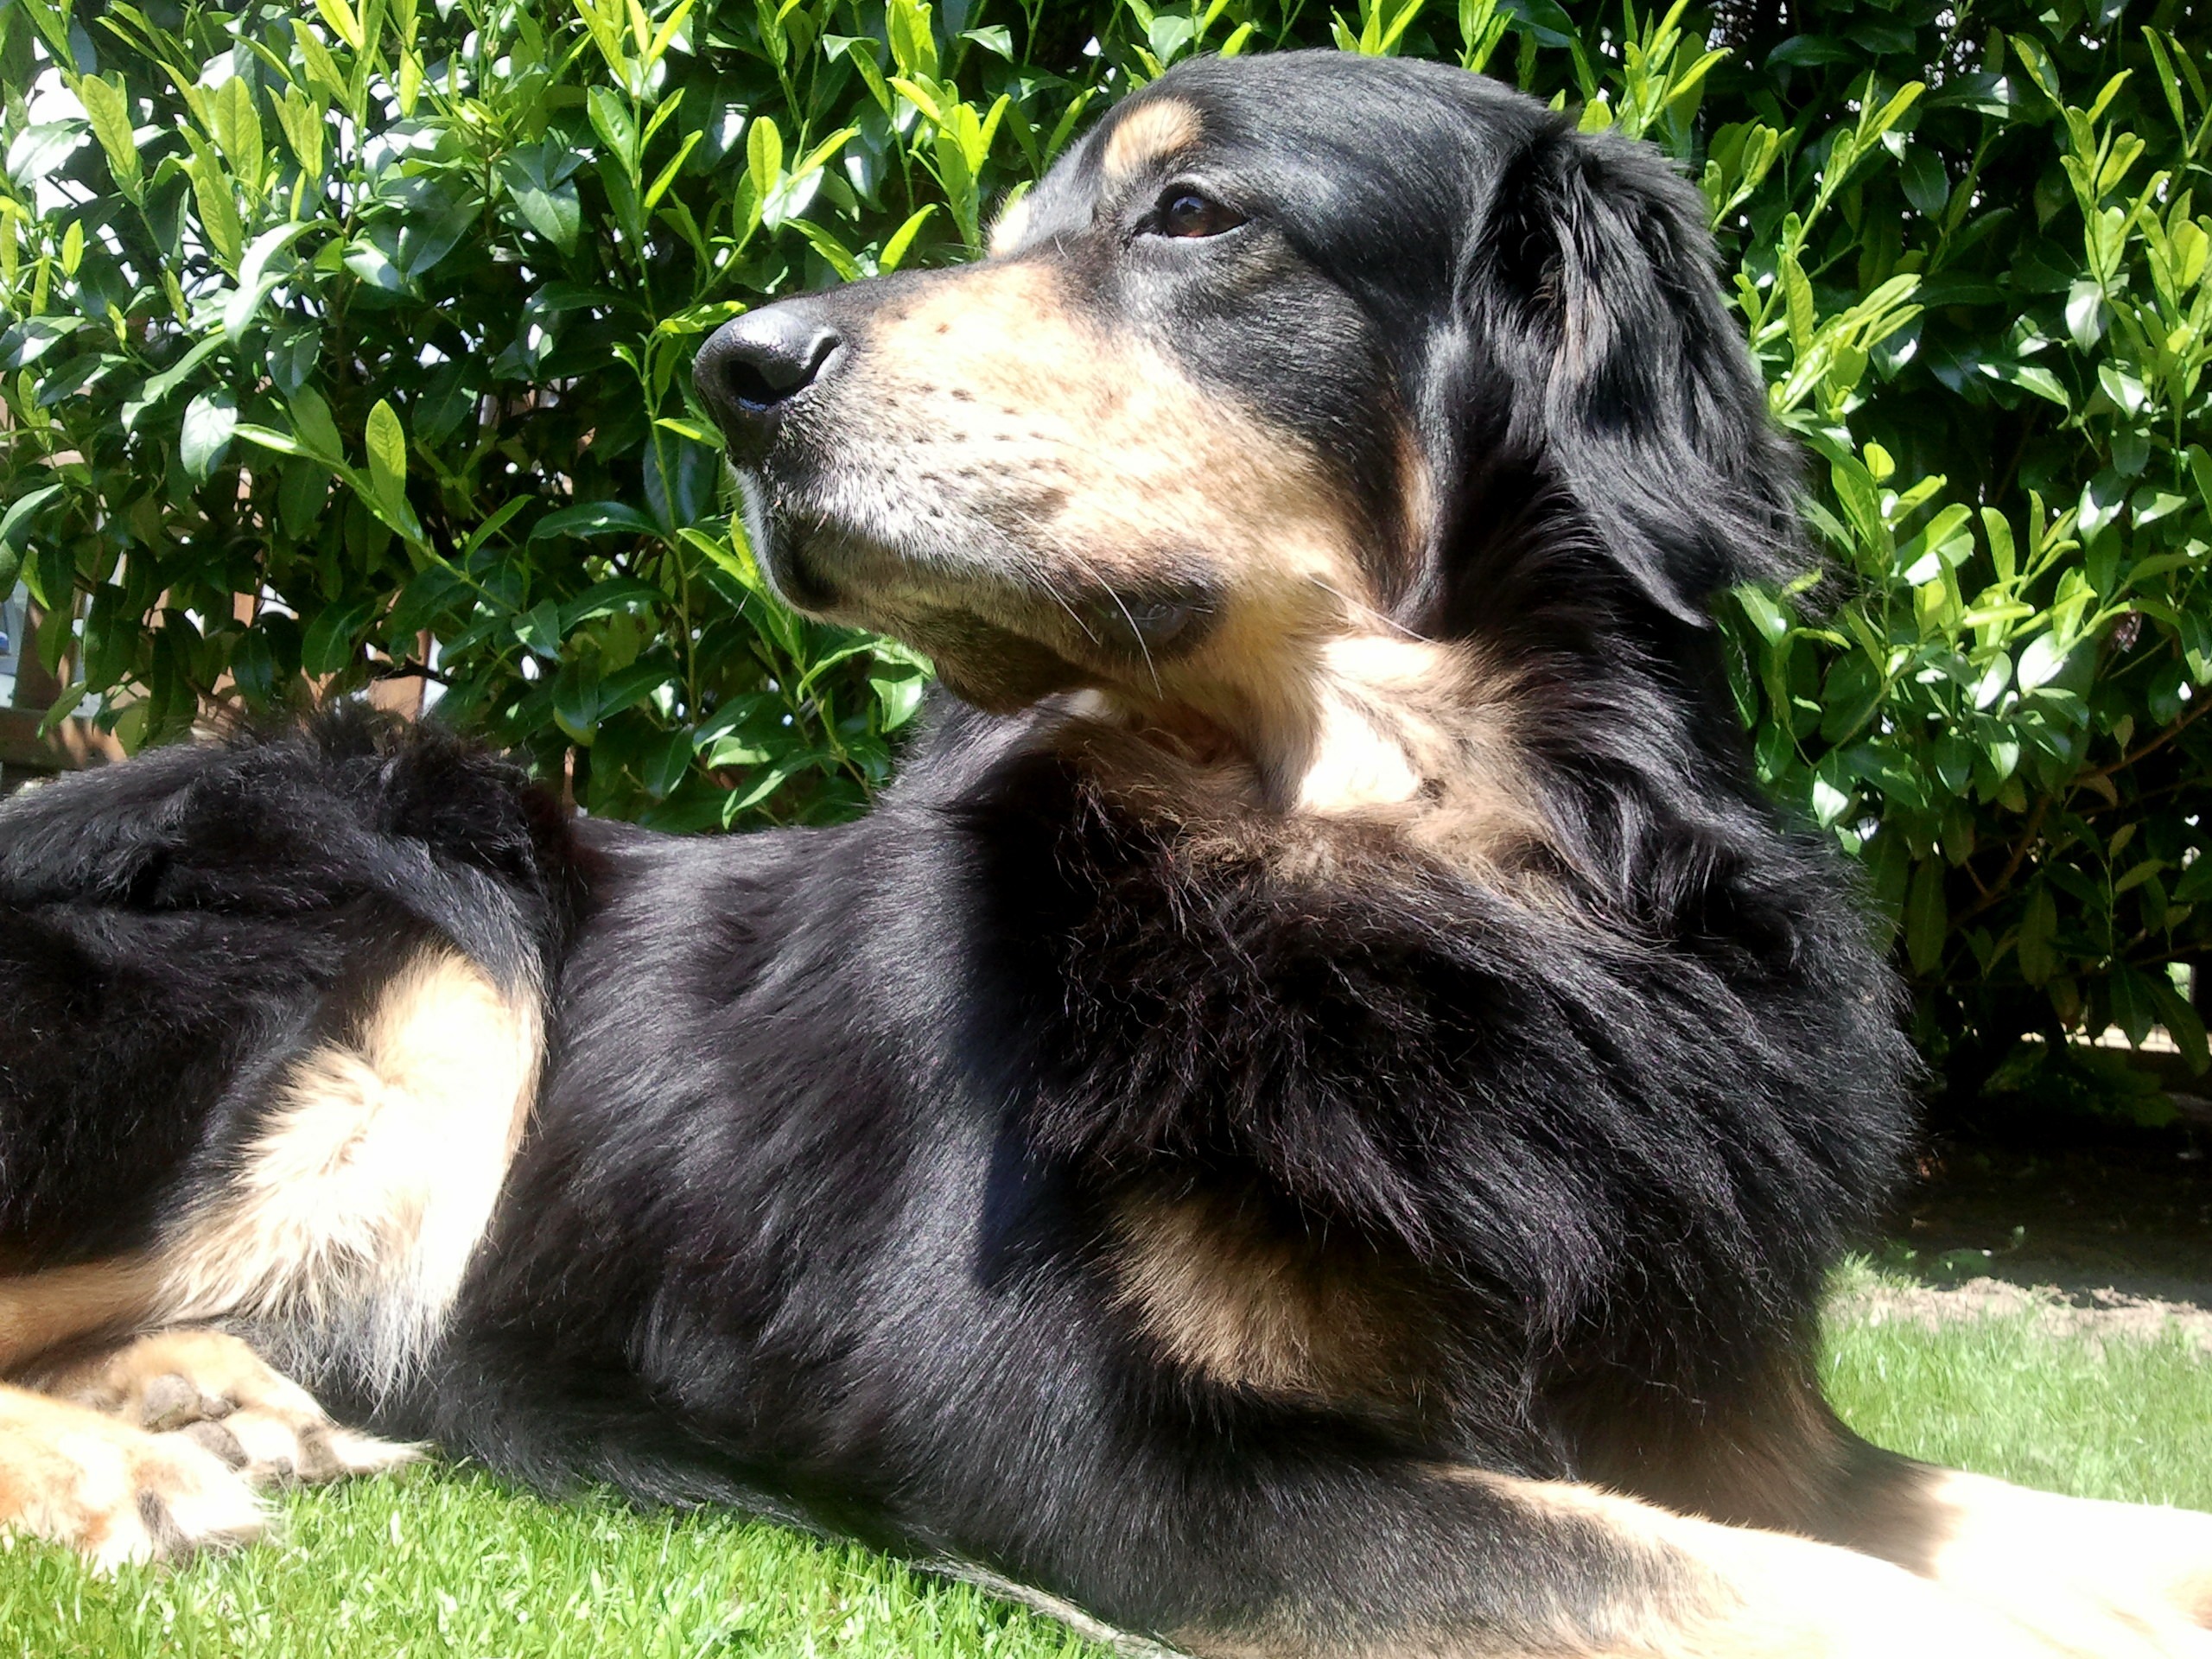
dog, animal, pet, fur, mammal, vertebrate, good, dog breed, hovawart, dog like mammal, carnivoran, dog breed group, greater swiss mountain dog